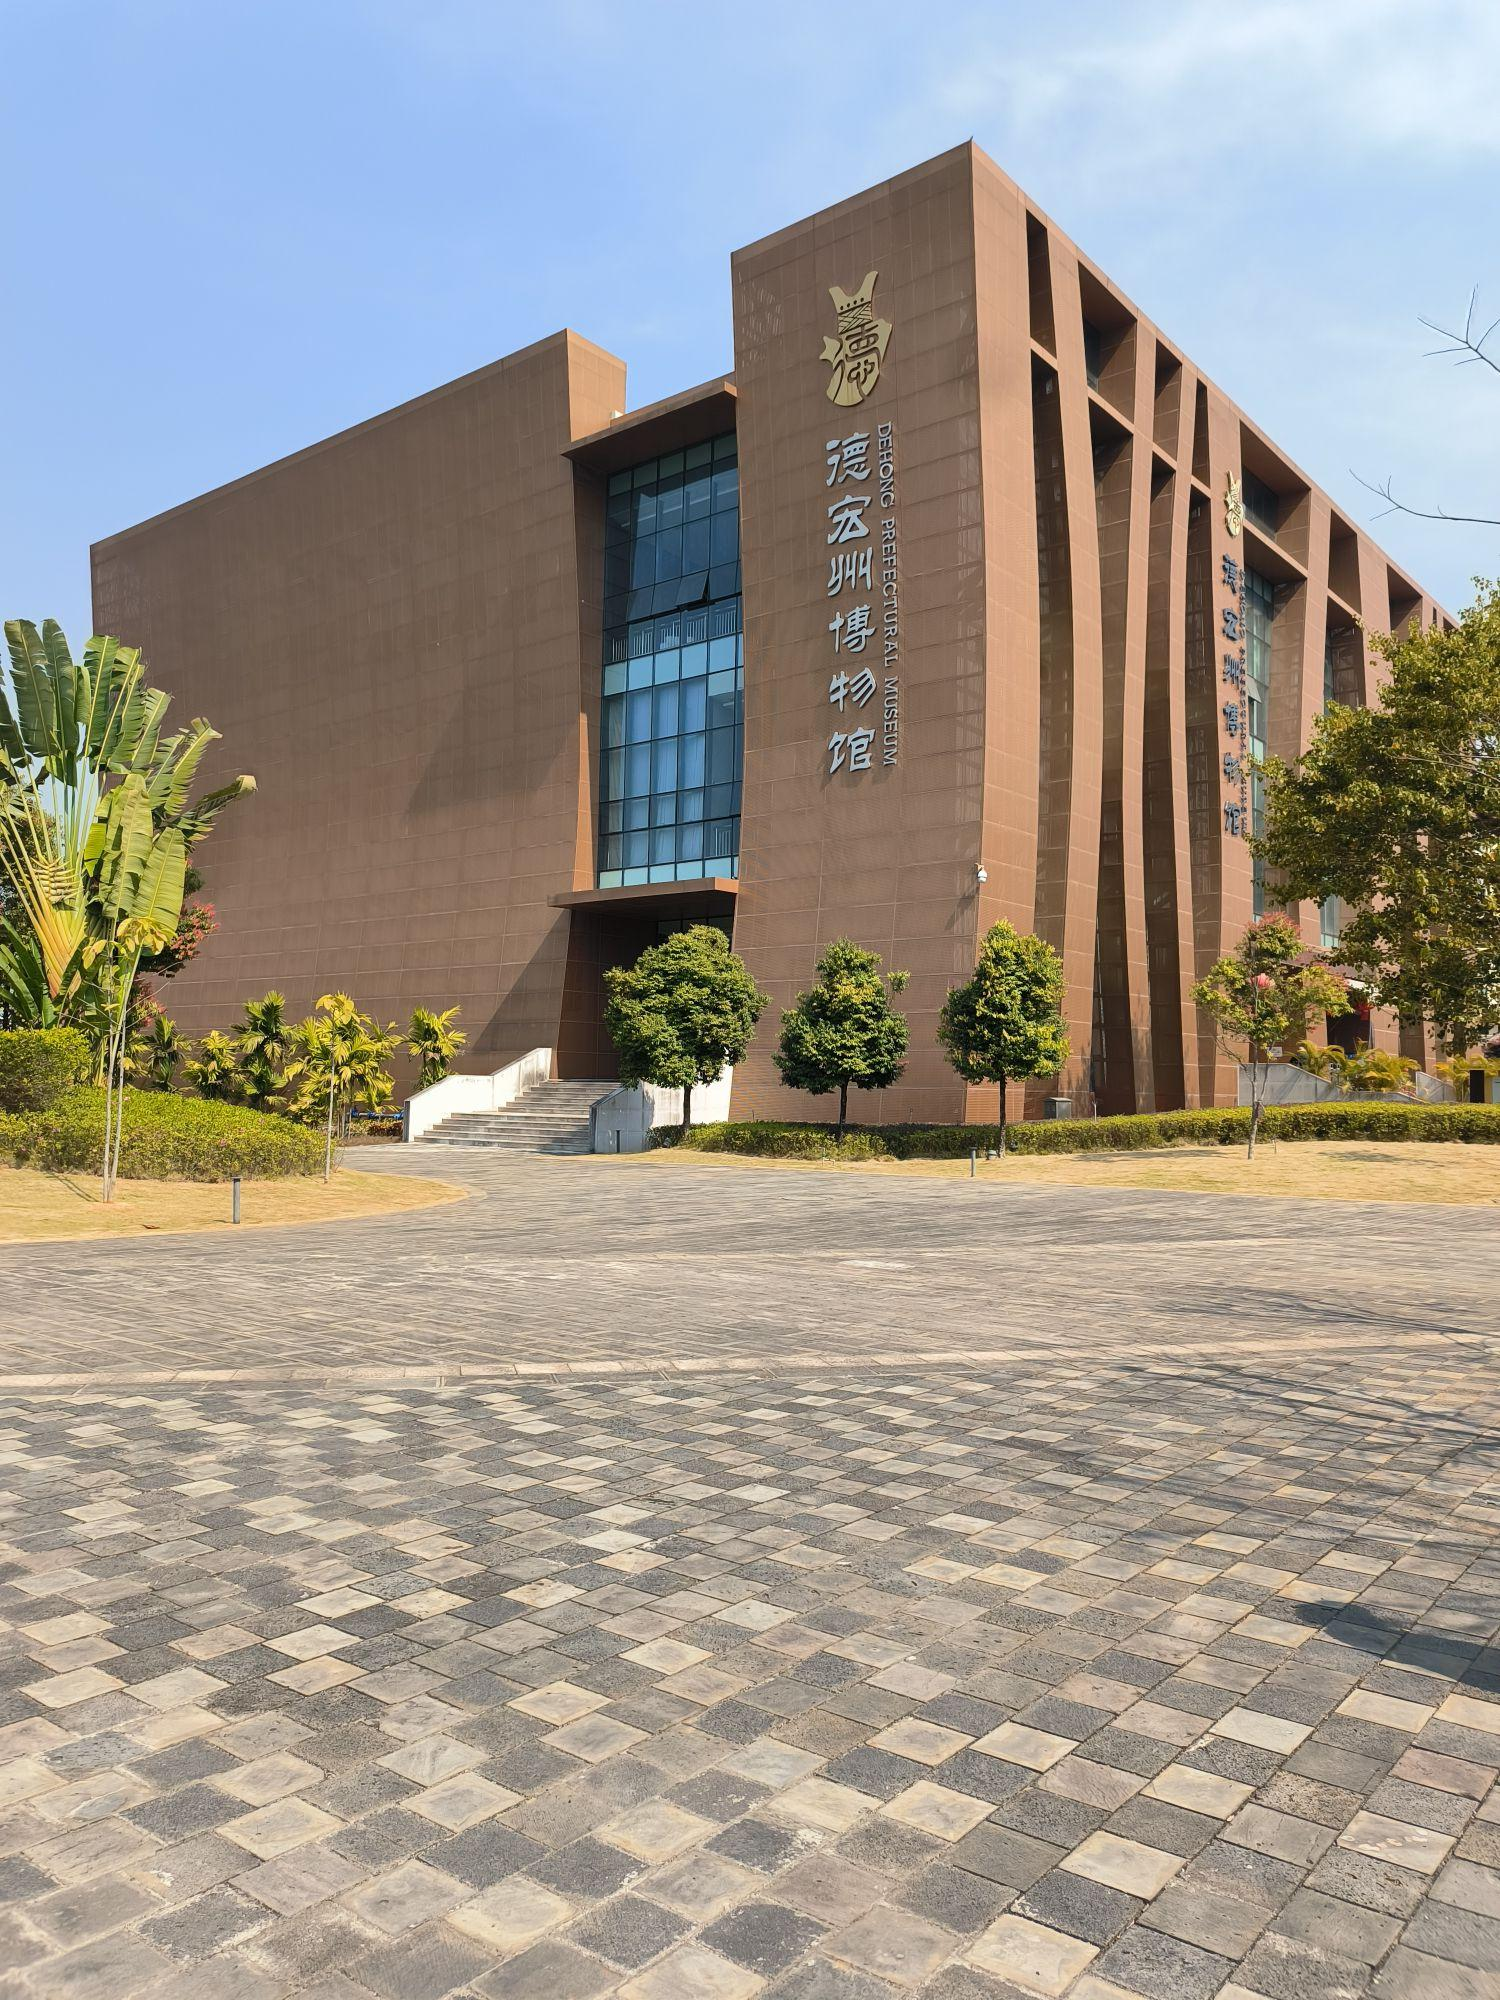
地标名称：德宏州博物馆
所在城市：德宏傣族景颇族自治州·芒市